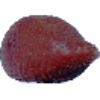
Label: Salak 1